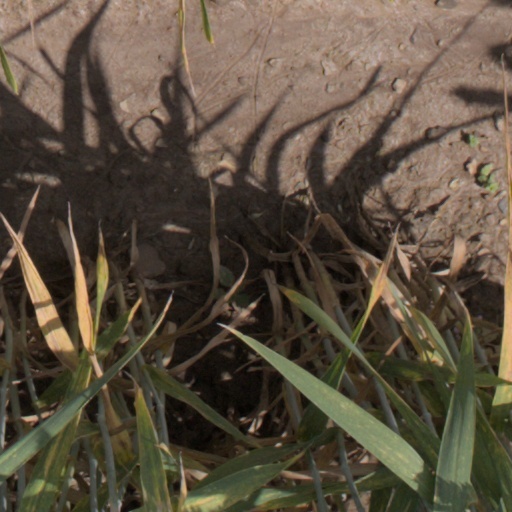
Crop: wheat